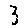
Label: 3